Southern Cemetery, Manchester

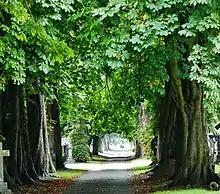
Mature Trees – Southern Cemetery Manchester

Within the cemetery mortuary chapels were erected for Anglicans, Nonconformists, and Roman Catholics, linked by an elliptical drive, and a Jewish chapel at the west corner of the site. The original cemetery is registered by English Heritage in the Register of Historic Parks and Gardens for its historic interest and the mortuary chapels and other structures are listed buildings. The site was expanded by the purchase of on the opposite side of Nell Lane in 1926, the first section of which opened in 1943. Some of the 1926 purchase has been developed for housing and some is occupied by allotments.